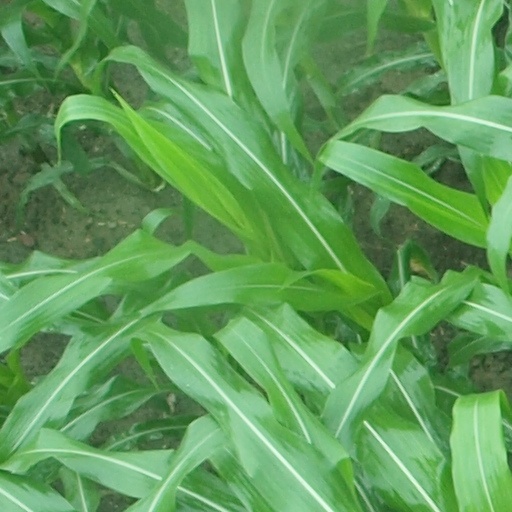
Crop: maize; corn